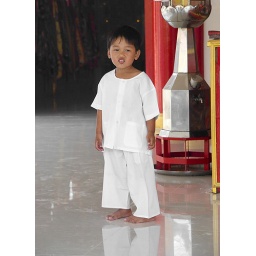
Young boy dressed in the white clothese worn during the vegetarian festival